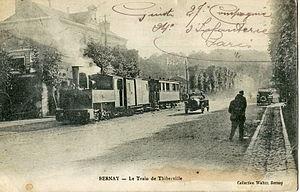
Carte postale éditée par Walter à Bernay
Le chemin de fer de Cormeilles à Glos-Montfort et extensions est un ensemble de trois lignes de chemin de fer secondaire à voie métrique concédé par le département de l'Eure à la Compagnie des Chemins de Fer de Cormeilles à Glos-Montfort et extensions et qui a fonctionné entre 1902 et 1946 dans le département de l'Eure, et, pour une petite part, dans celui du Calvados.
Buffaud & Robatel était une entreprise lyonnaise de construction d'engins moteurs à vapeur et air comprimé. Elle est issue de l'entreprise Buffaud Frères qui fut fondée en 1830.